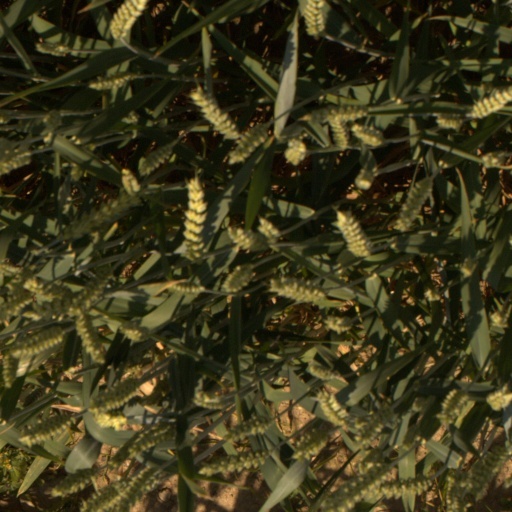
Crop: wheat